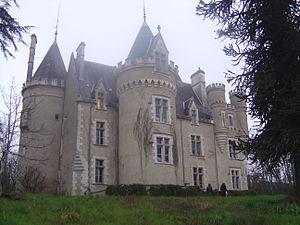
Château de Fougeret
Le château de Fougeret est un château construit entre les XIVᵉ et XVIᵉ siècles, et largement rénové au XIXᵉ siècle. Il est situé dans la commune de Queaux, dans le département de la Vienne.
Cet article recense une partie des monuments historiques de la Vienne, en France.
Queaux est une commune du Centre-Ouest de la France, située dans le département de la Vienne en région Nouvelle-Aquitaine.